Free-culture movement

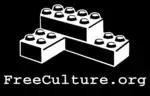
Student organization FreeCulture.org, inspired by Lessig and founded 2003. The Building blocks are a symbol for reuse and remixing of creative works, used also as symbol of the Remix culture.

QuestionCopyright.org is another organization whose stated mission is "to highlight the economic, artistic, and social harm caused by distribution monopolies, and to demonstrate how freedom-based distribution is better for artists and audiences."